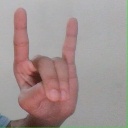
अक्षर: श